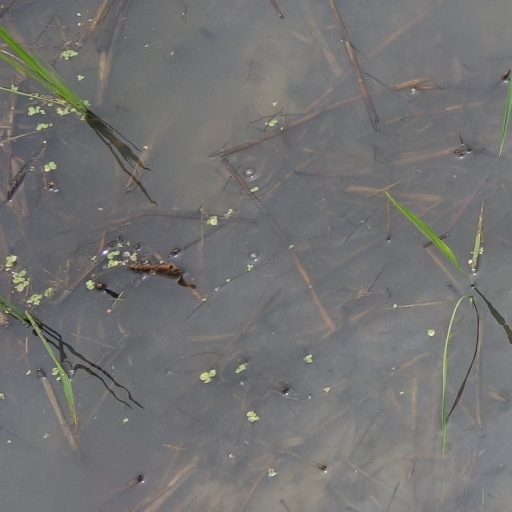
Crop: rice